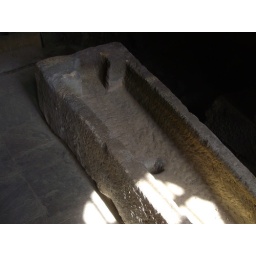
stone coffin in chapter house